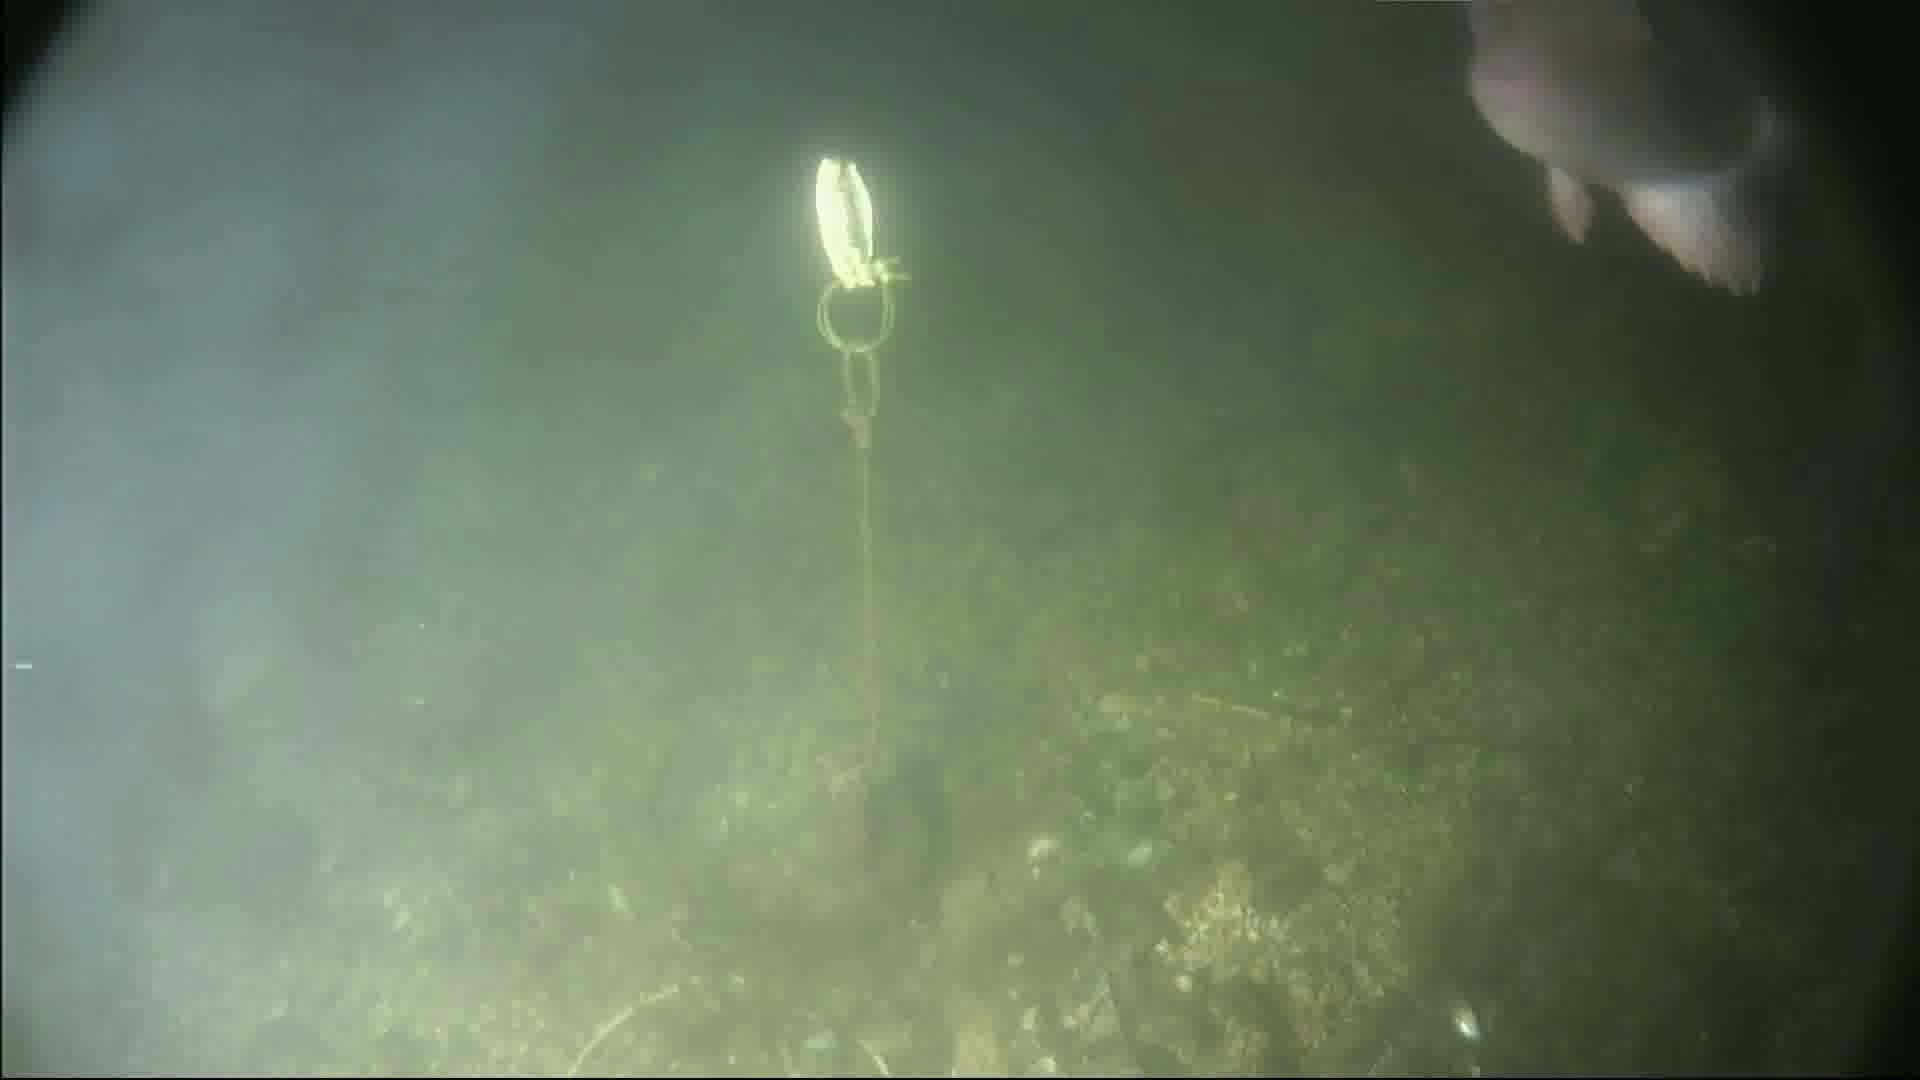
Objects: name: fish
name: crab